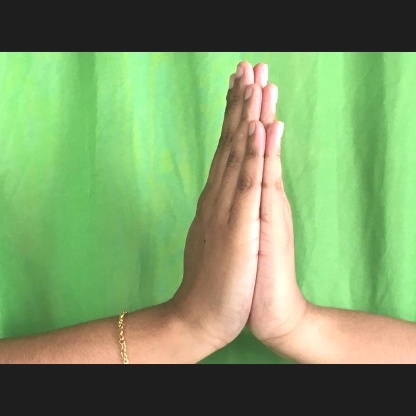
Mudra: Anjali